Second line (parades)

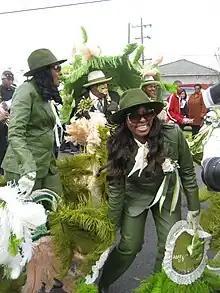
Members of Social Aid & Pleasure Clubs sponsor second line parades where they turn out in their finery.

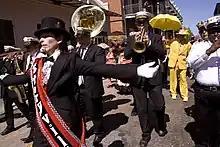
Local jazz singer Jane Harvey Brown leads the way as grand marshal for a brass band at a second line in the French Quarter in New Orleans.

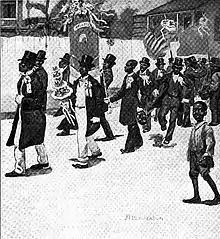
"Sons of Hope and the Annual Parade of the Young Veterans", New Orleans c. 1902

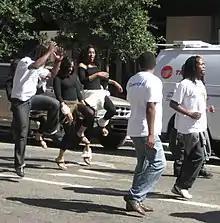
Exuberant dancing in the streets and sidewalks is part of the second line experience.

The second line is a tradition in parades organized by Social Aid and Pleasure Clubs (SAPCs) with brass band parades in New Orleans, Louisiana, United States. The "main line" or "first line" is the main section of the parade, or the members of the SAPC with the parading permit as well as the brass band. The second line consists of people who follow the band to enjoy the music, dance, and engage in community. The second line's style of traditional dance, in which participants dance and walk along with the SAPCs in a free-form style with parasols and handkerchiefs, is called "second-lining". It is one of the most foundationally Black American–retentive cultures in the United States. It has been called "the quintessential New Orleans art form – a jazz funeral without a body". Another significant difference from jazz funerals is that second line parades lack the slow hymns and dirges played at funerals (although some organizations may have the band play a solemn selection toward the start of the parade in memory of members who died since their last parade).